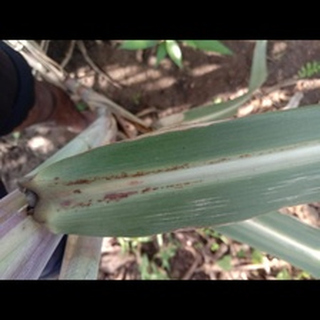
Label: sugarcane_rust